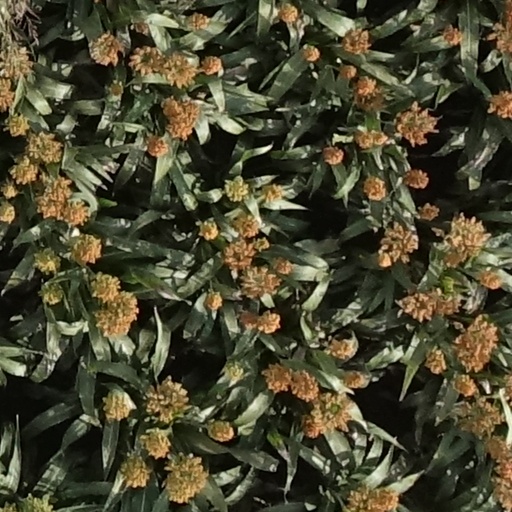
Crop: sorghum